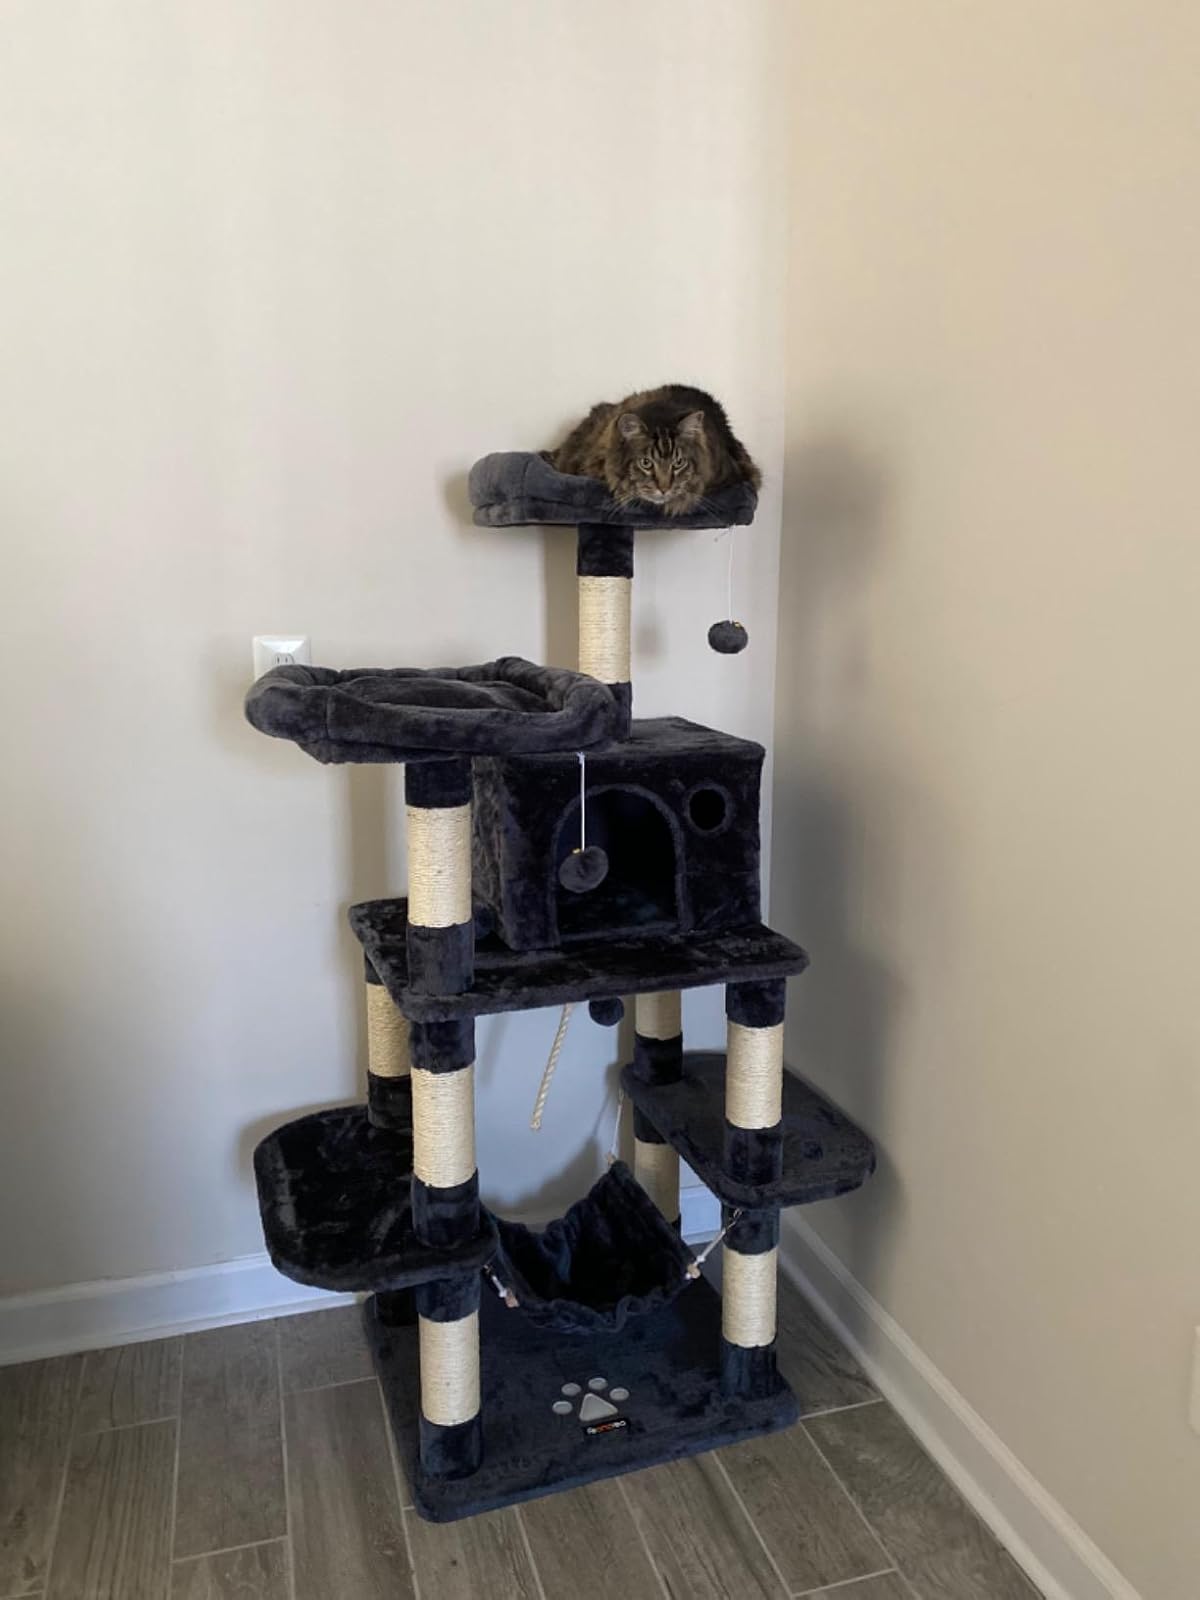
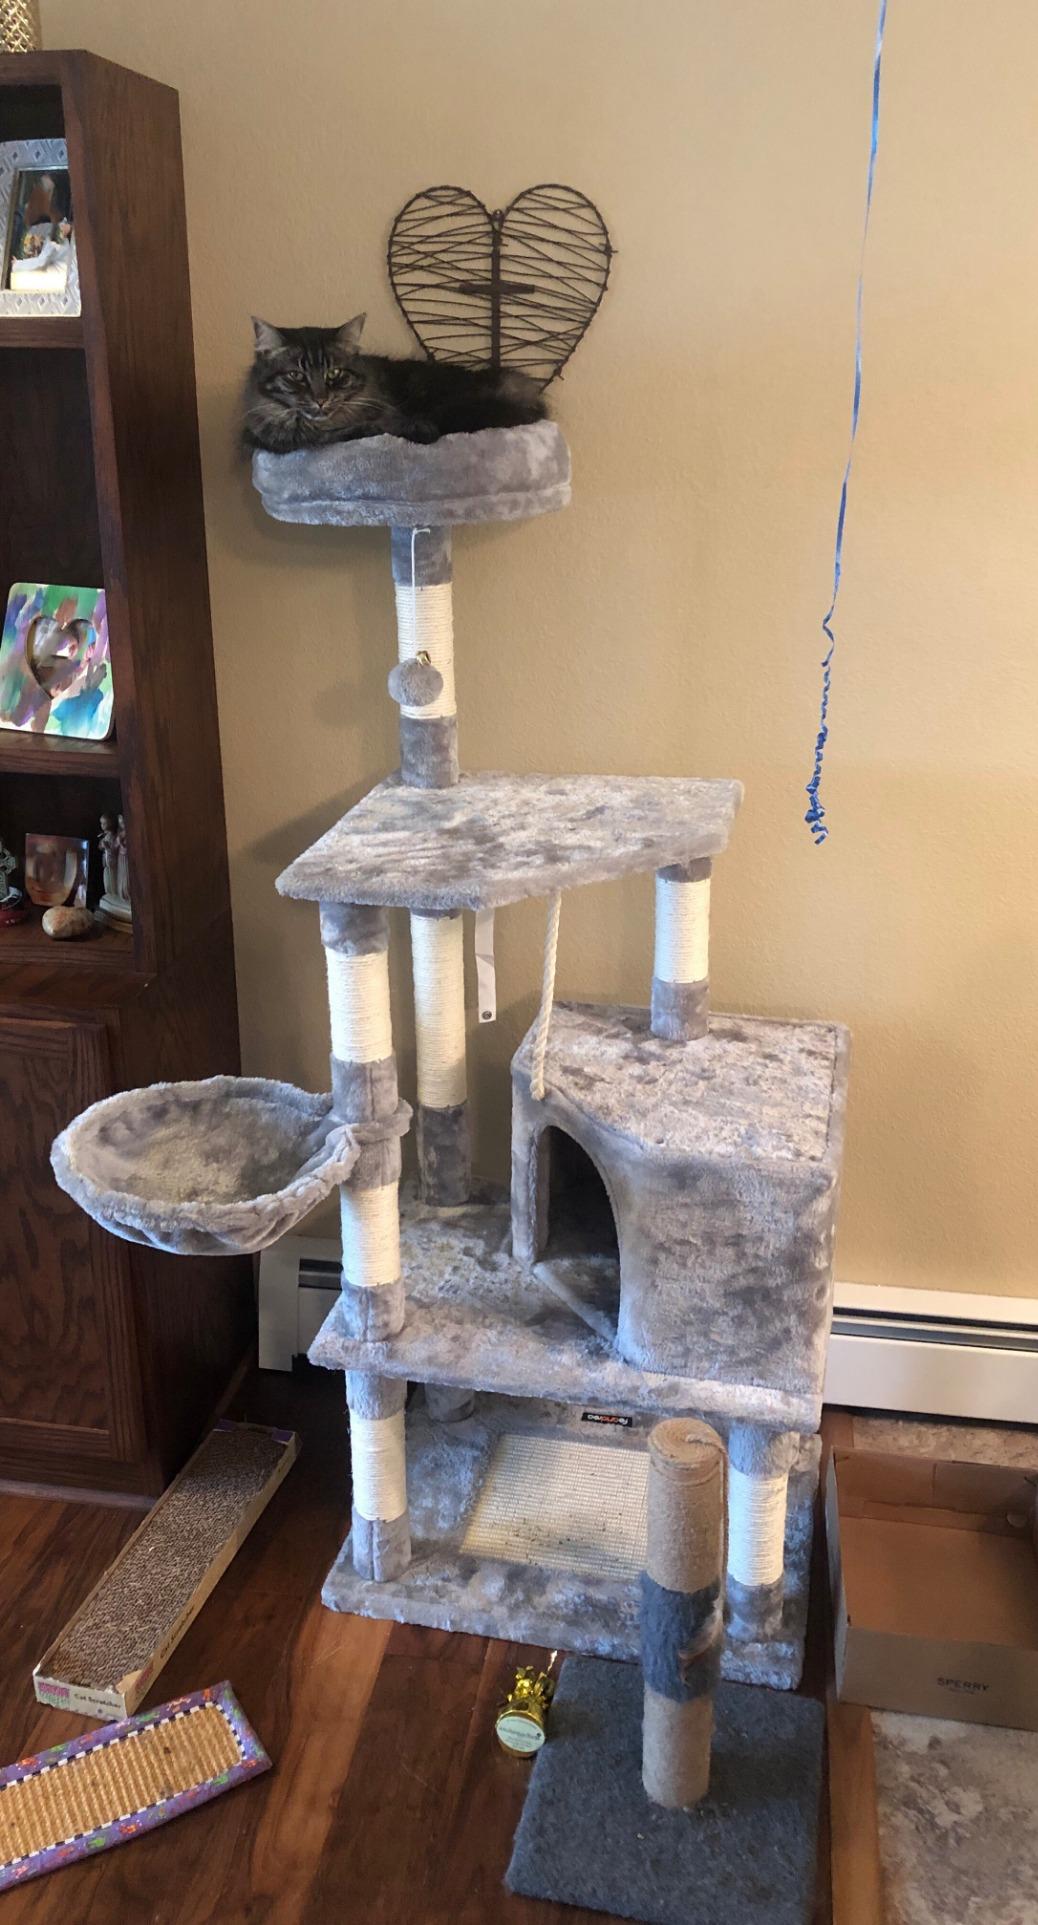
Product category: items_cat tree
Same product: no